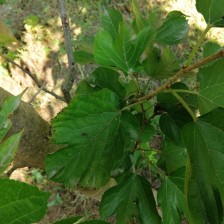
Variety: RedKing